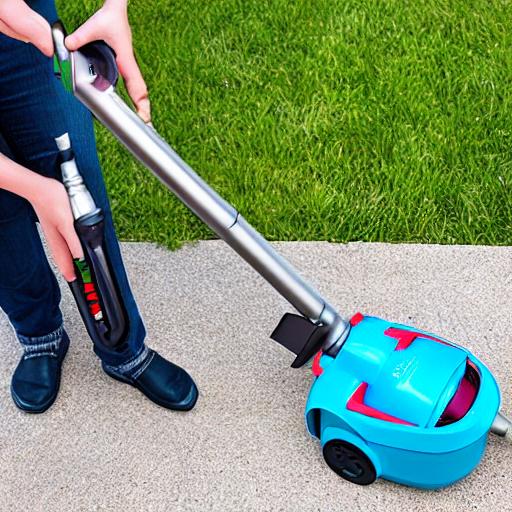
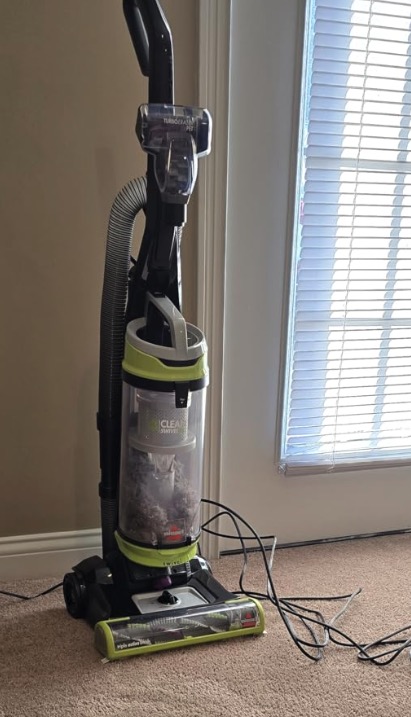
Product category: items_vacuum
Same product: no